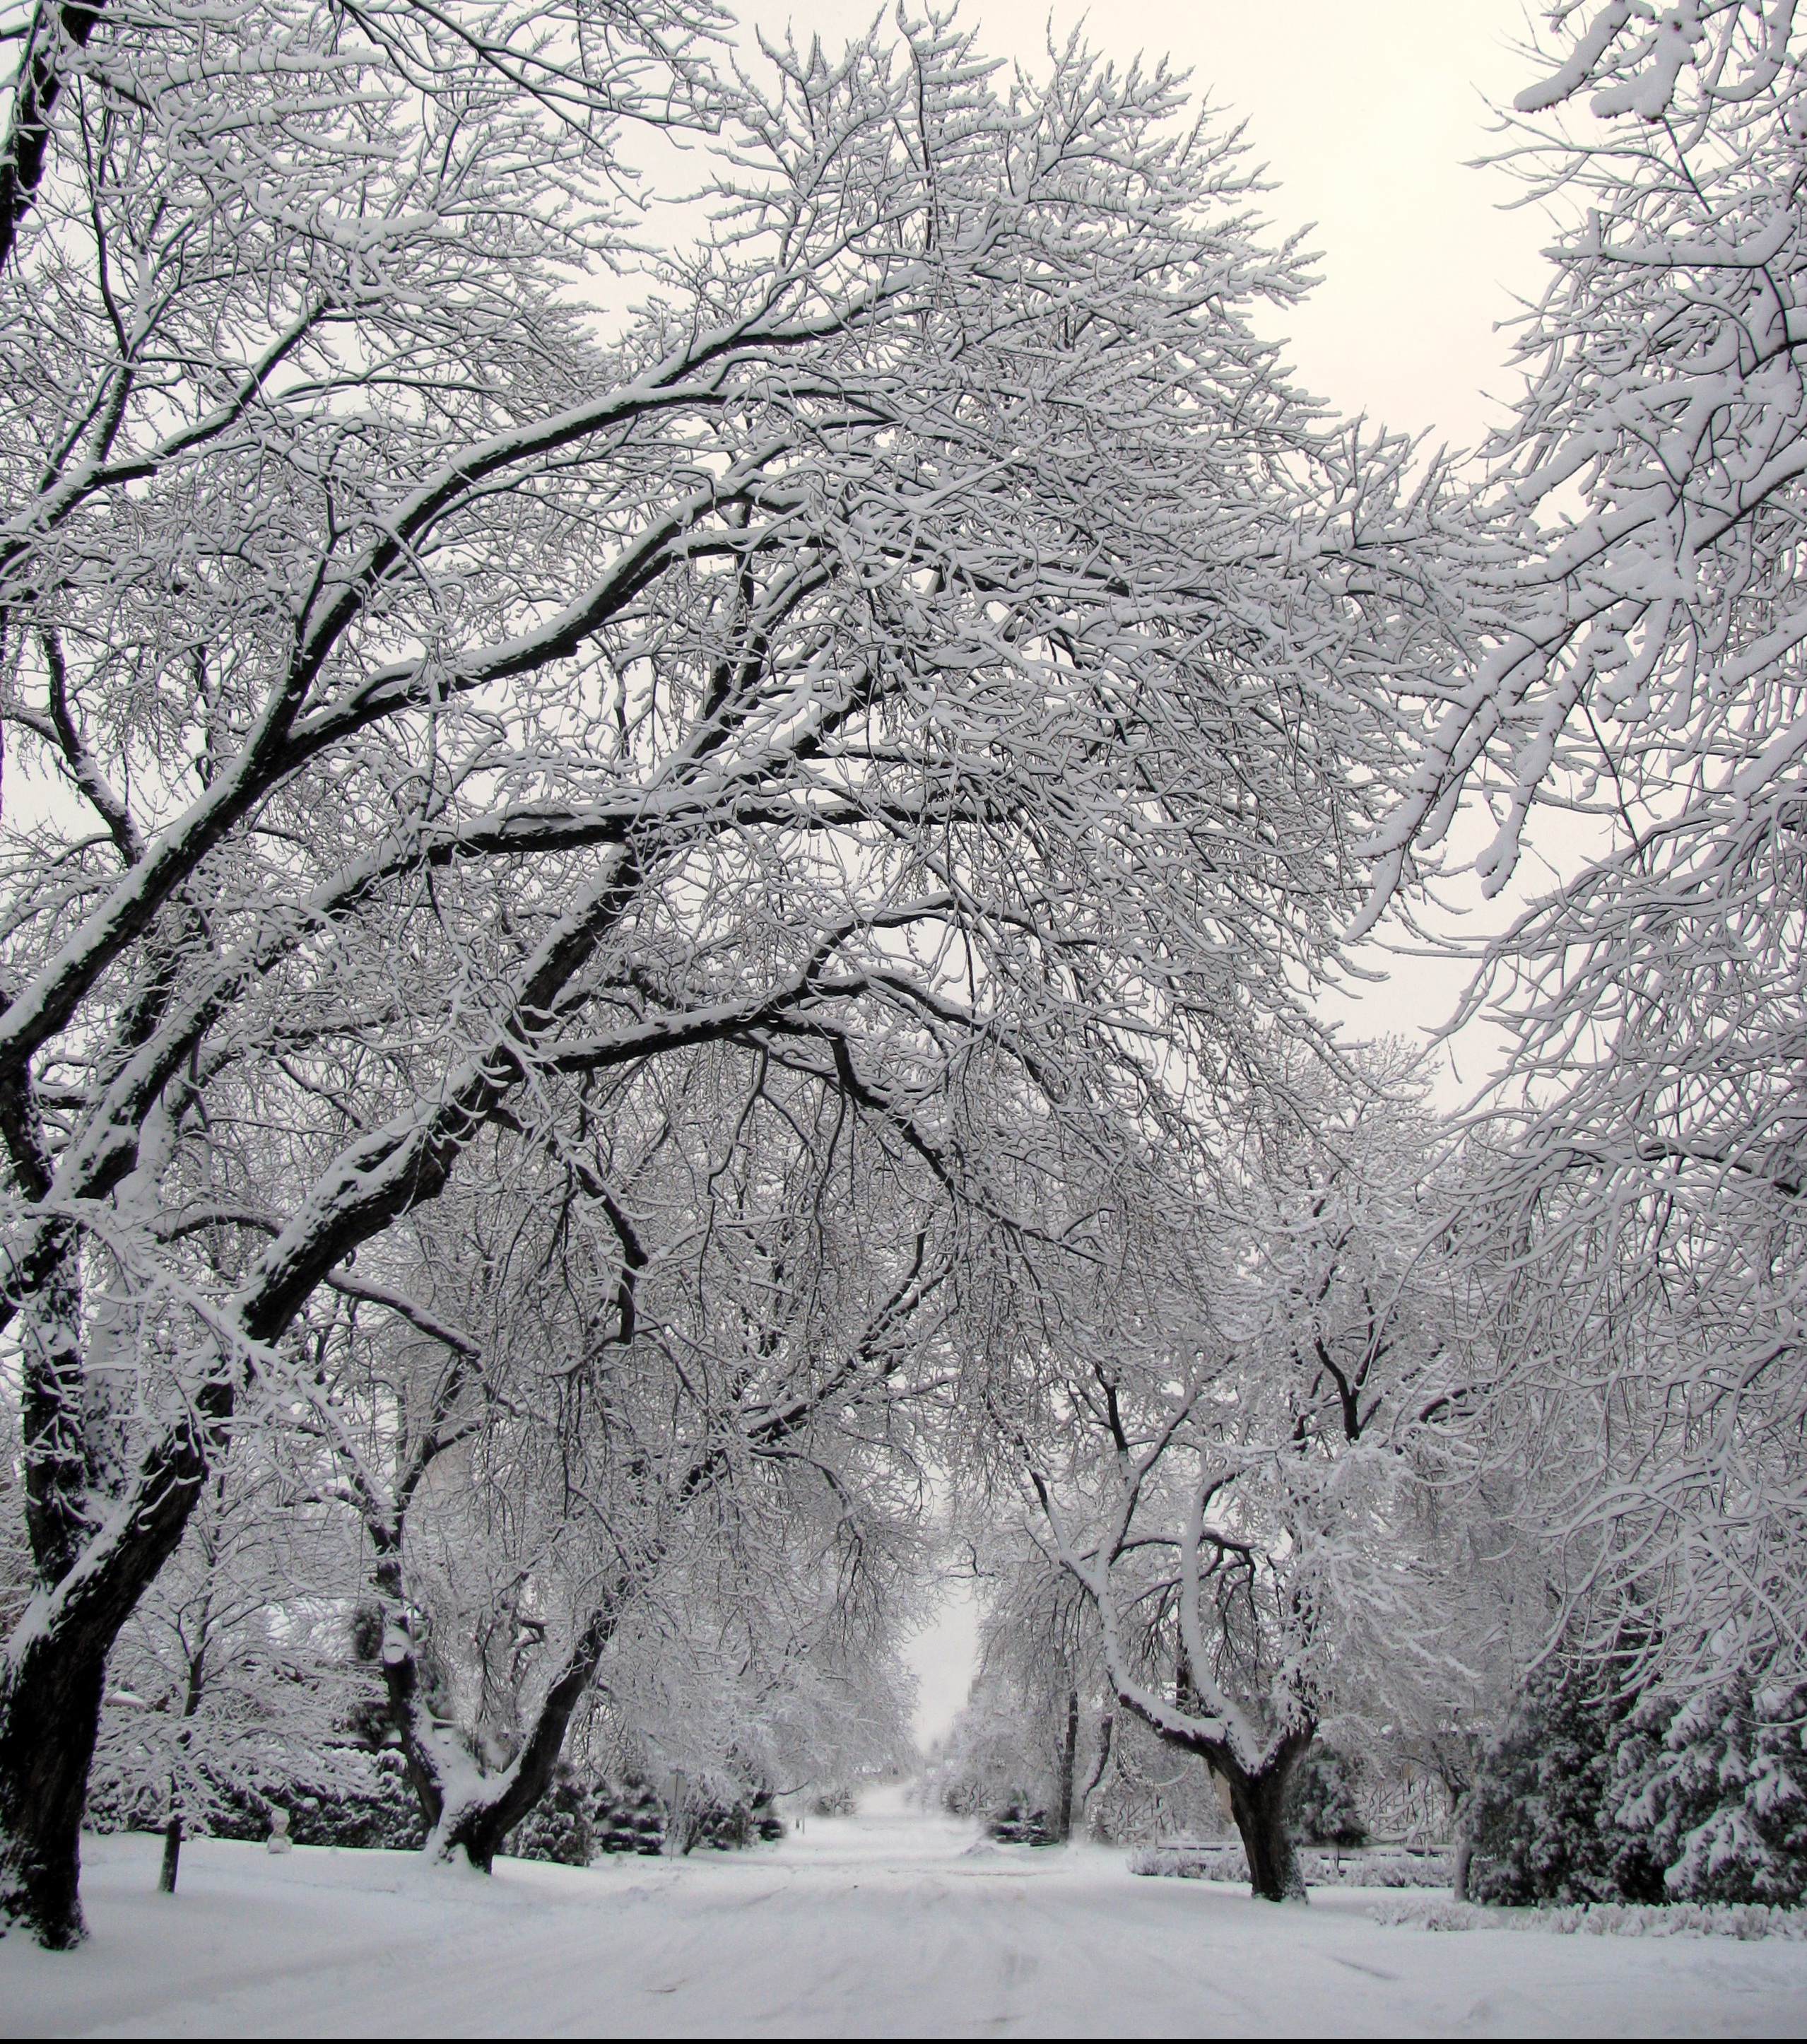
landscape, tree, branch, blossom, snow, cold, winter, black and white, sky, road, street, sunlight, frost, ice, spring, weather, storm, frozen, monochrome, season, trees, blizzard, woodland, freezing, snow storm, monochrome photography, woody plant, winter storm, rain and snow mixed